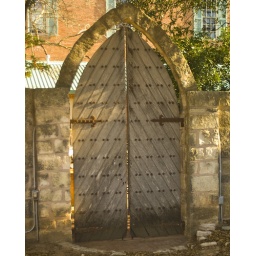
Wooden door and arch in fence behind shops in Fredericksburg TX.